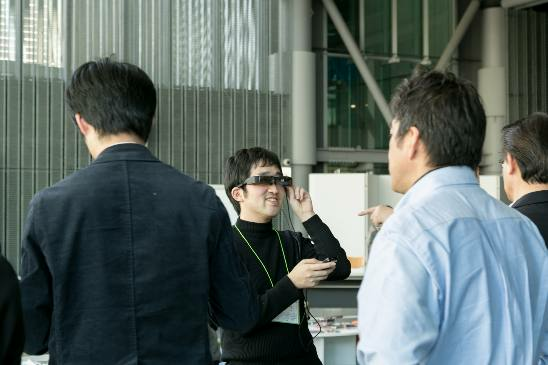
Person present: Yes